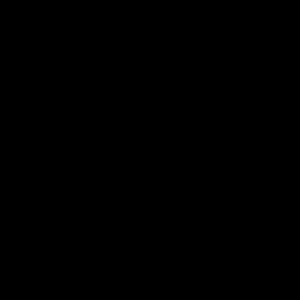
Les ordres militaires sont des ordres religieux chrétiens dédiés à la protection armée de la religion. Ils sont constitués au Moyen Âge dans le contexte de la guerre sainte motivé par les croisades et la Reconquista.